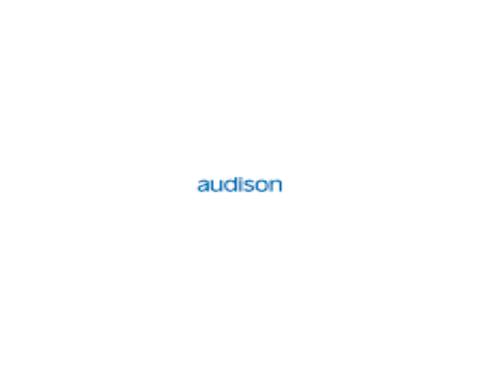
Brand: Audison
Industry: Leisure